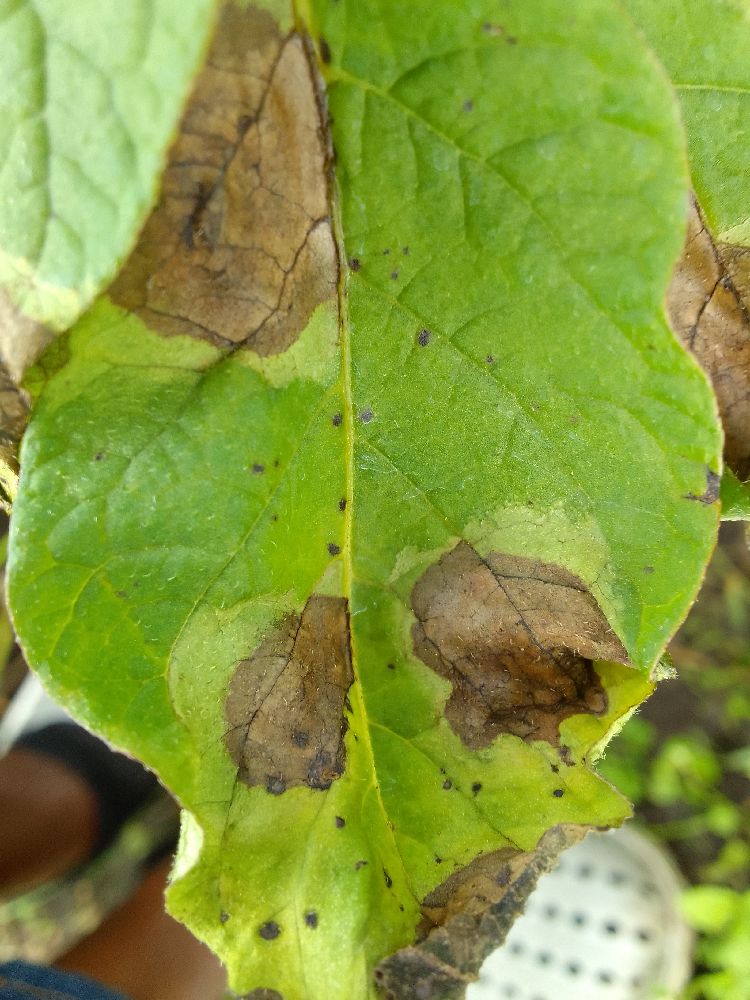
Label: Late blight